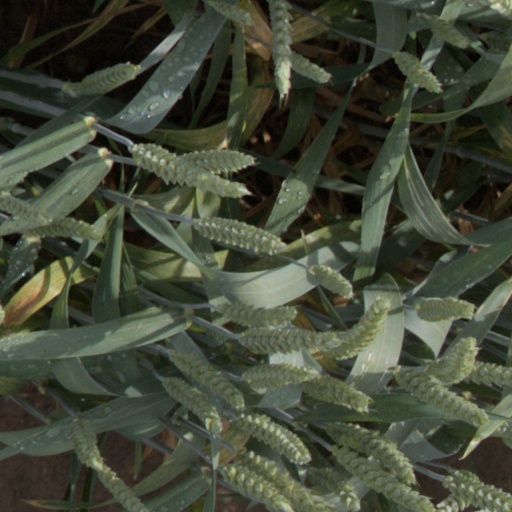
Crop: wheat